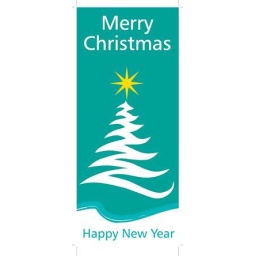
Sunshine Coast Regional Council Christmas lights on bunya tree near coloured power box